Belvedere (film)

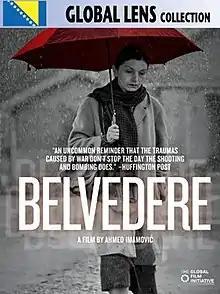
Theatrical release poster

Belvedere is a 2010 Bosnian drama film, directed by Ahmed Imamović. The film was selected as the Bosnian entry for the Best Foreign Language Film at the 84th Academy Awards, but it did not make the final shortlist.